Analía Gadé

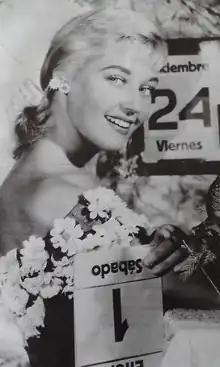
Gadé in 1954

María Esther Gorostiza Rodríguez (28 October 1931 – 18 May 2019), better known as Analía Gadé, was an Argentine actress. She appeared in more than 60 films between 1948 and 2001. She appeared in the film "Emergency Ward", which was entered into the 1953 Cannes Film Festival. She was born in Córdoba, Argentina, and was the sister of Carlos Gorostiza. Three years after being diagnosed with cancer, she died on 18 May 2019, at the age of 87.